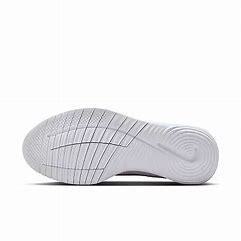
Brand: Nike
Model: Flex Experience Run 12